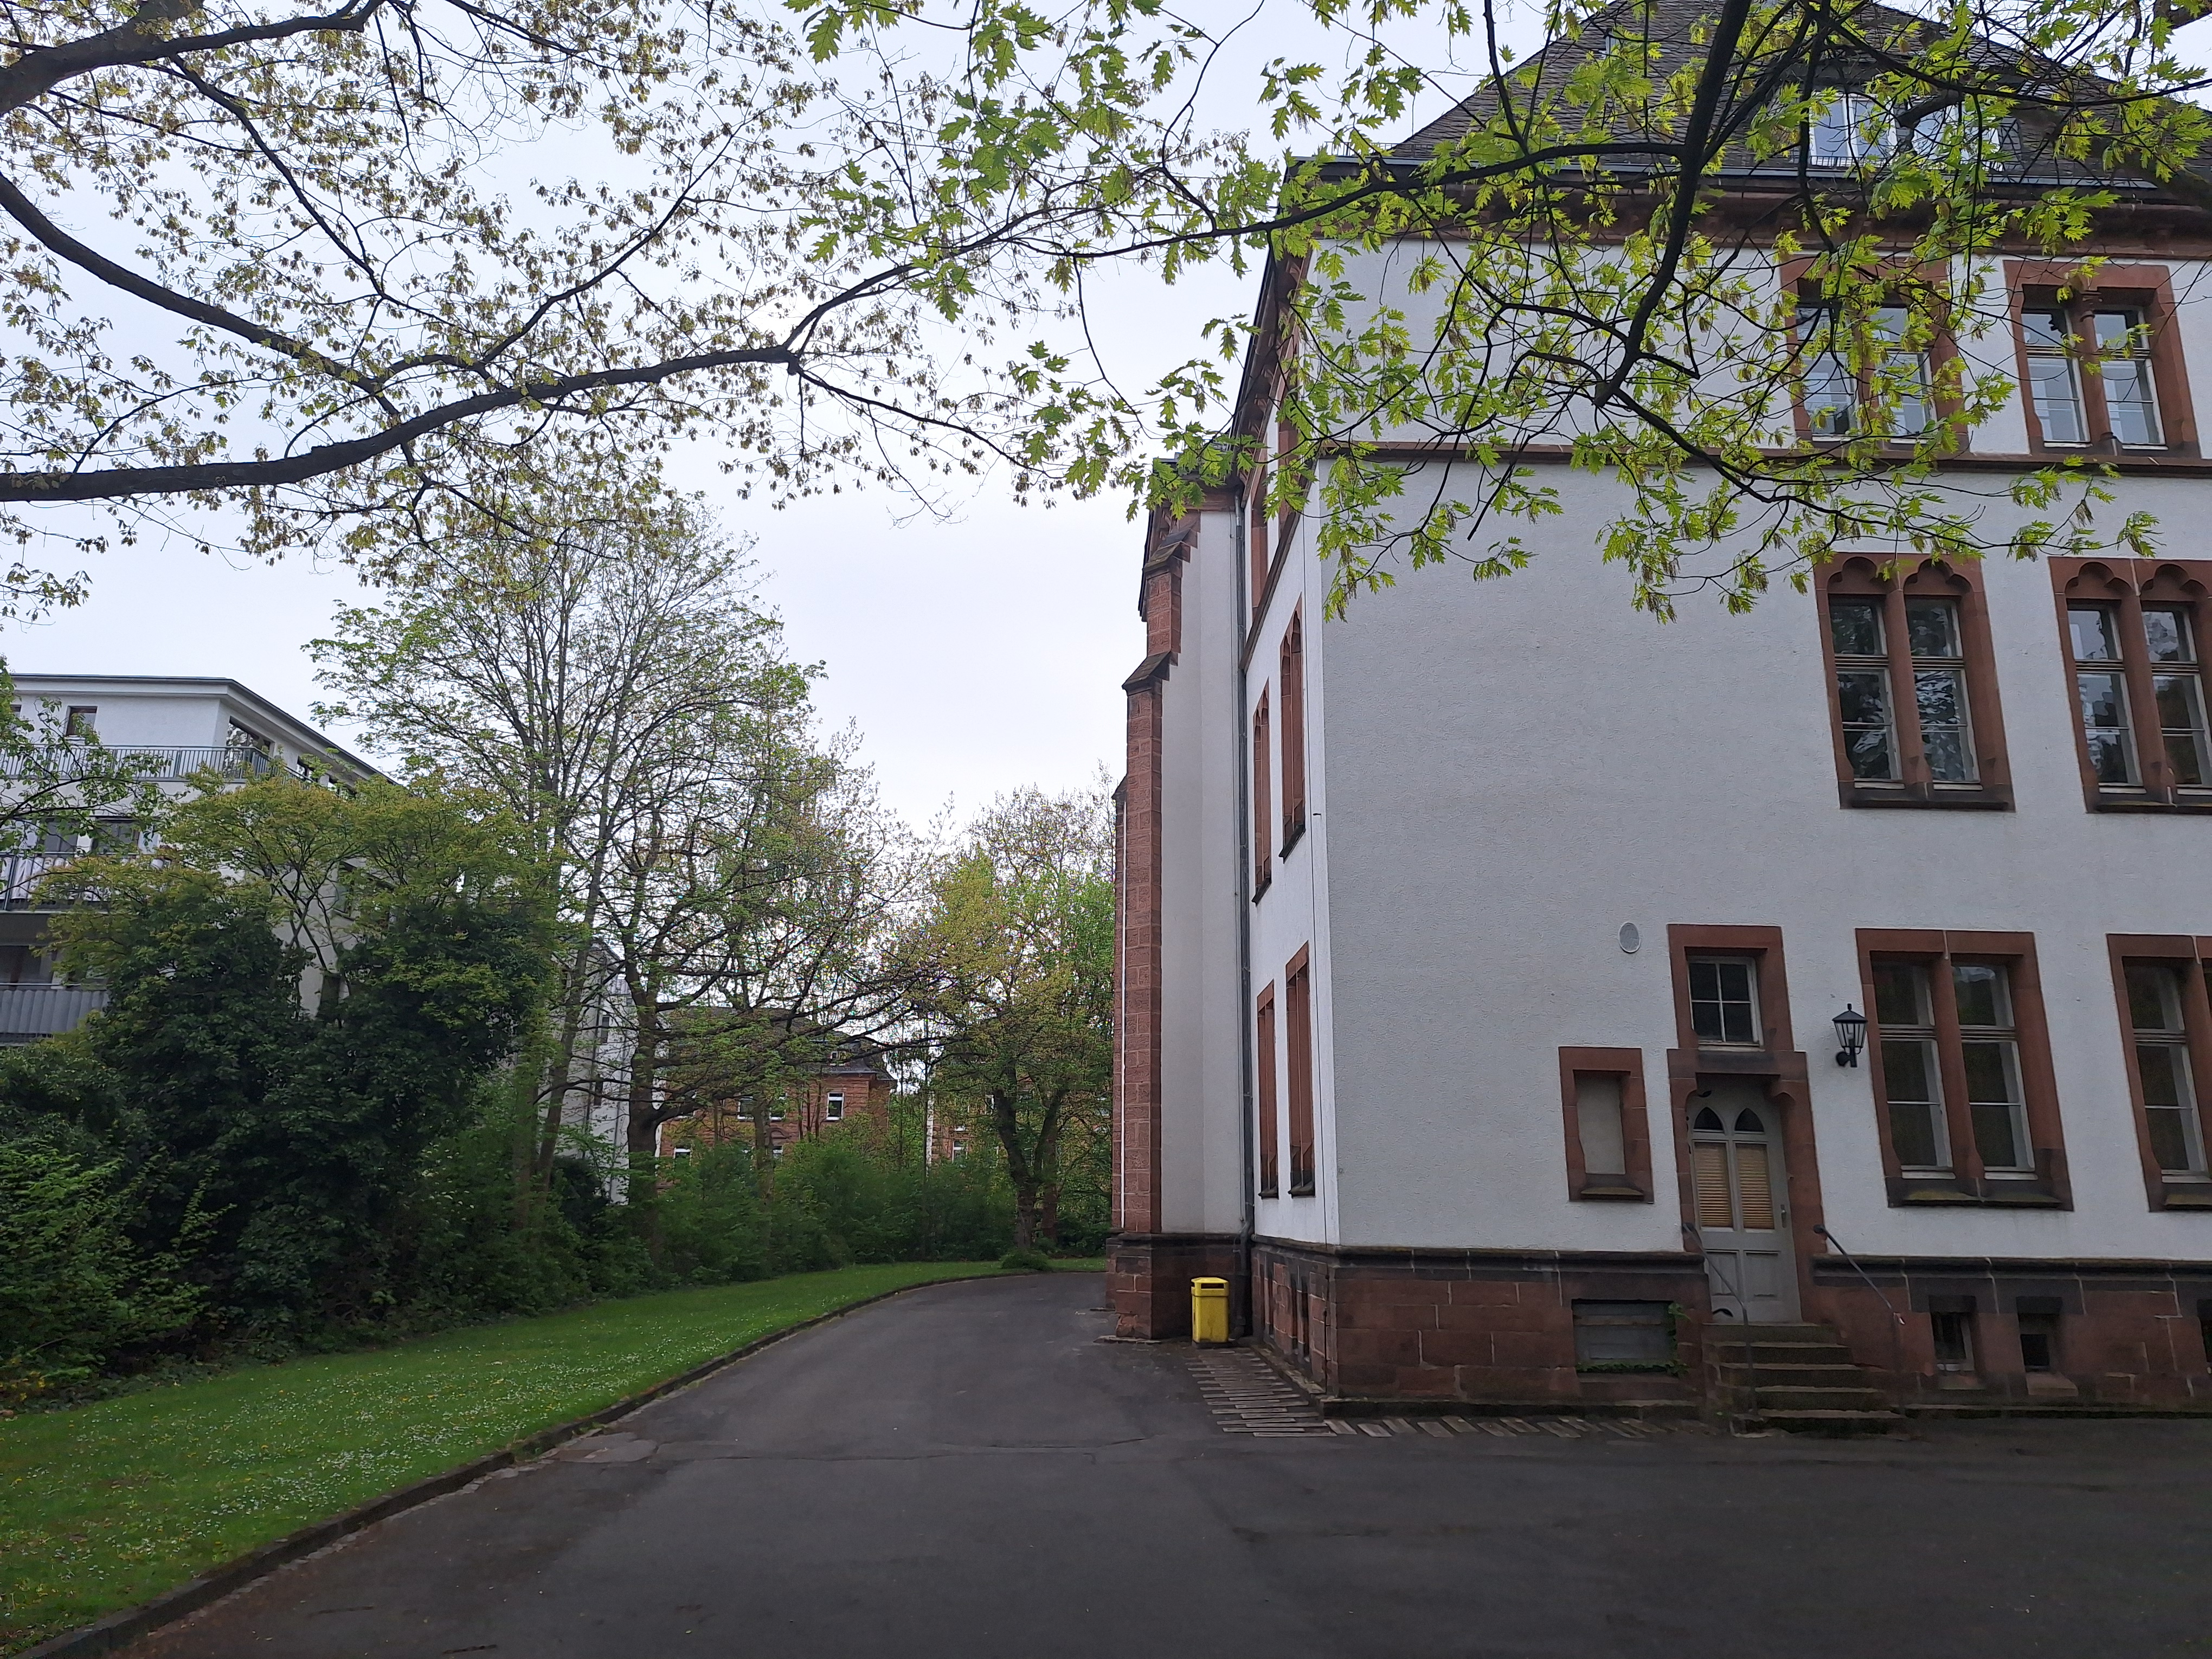
Building: Universitätsstraße 24